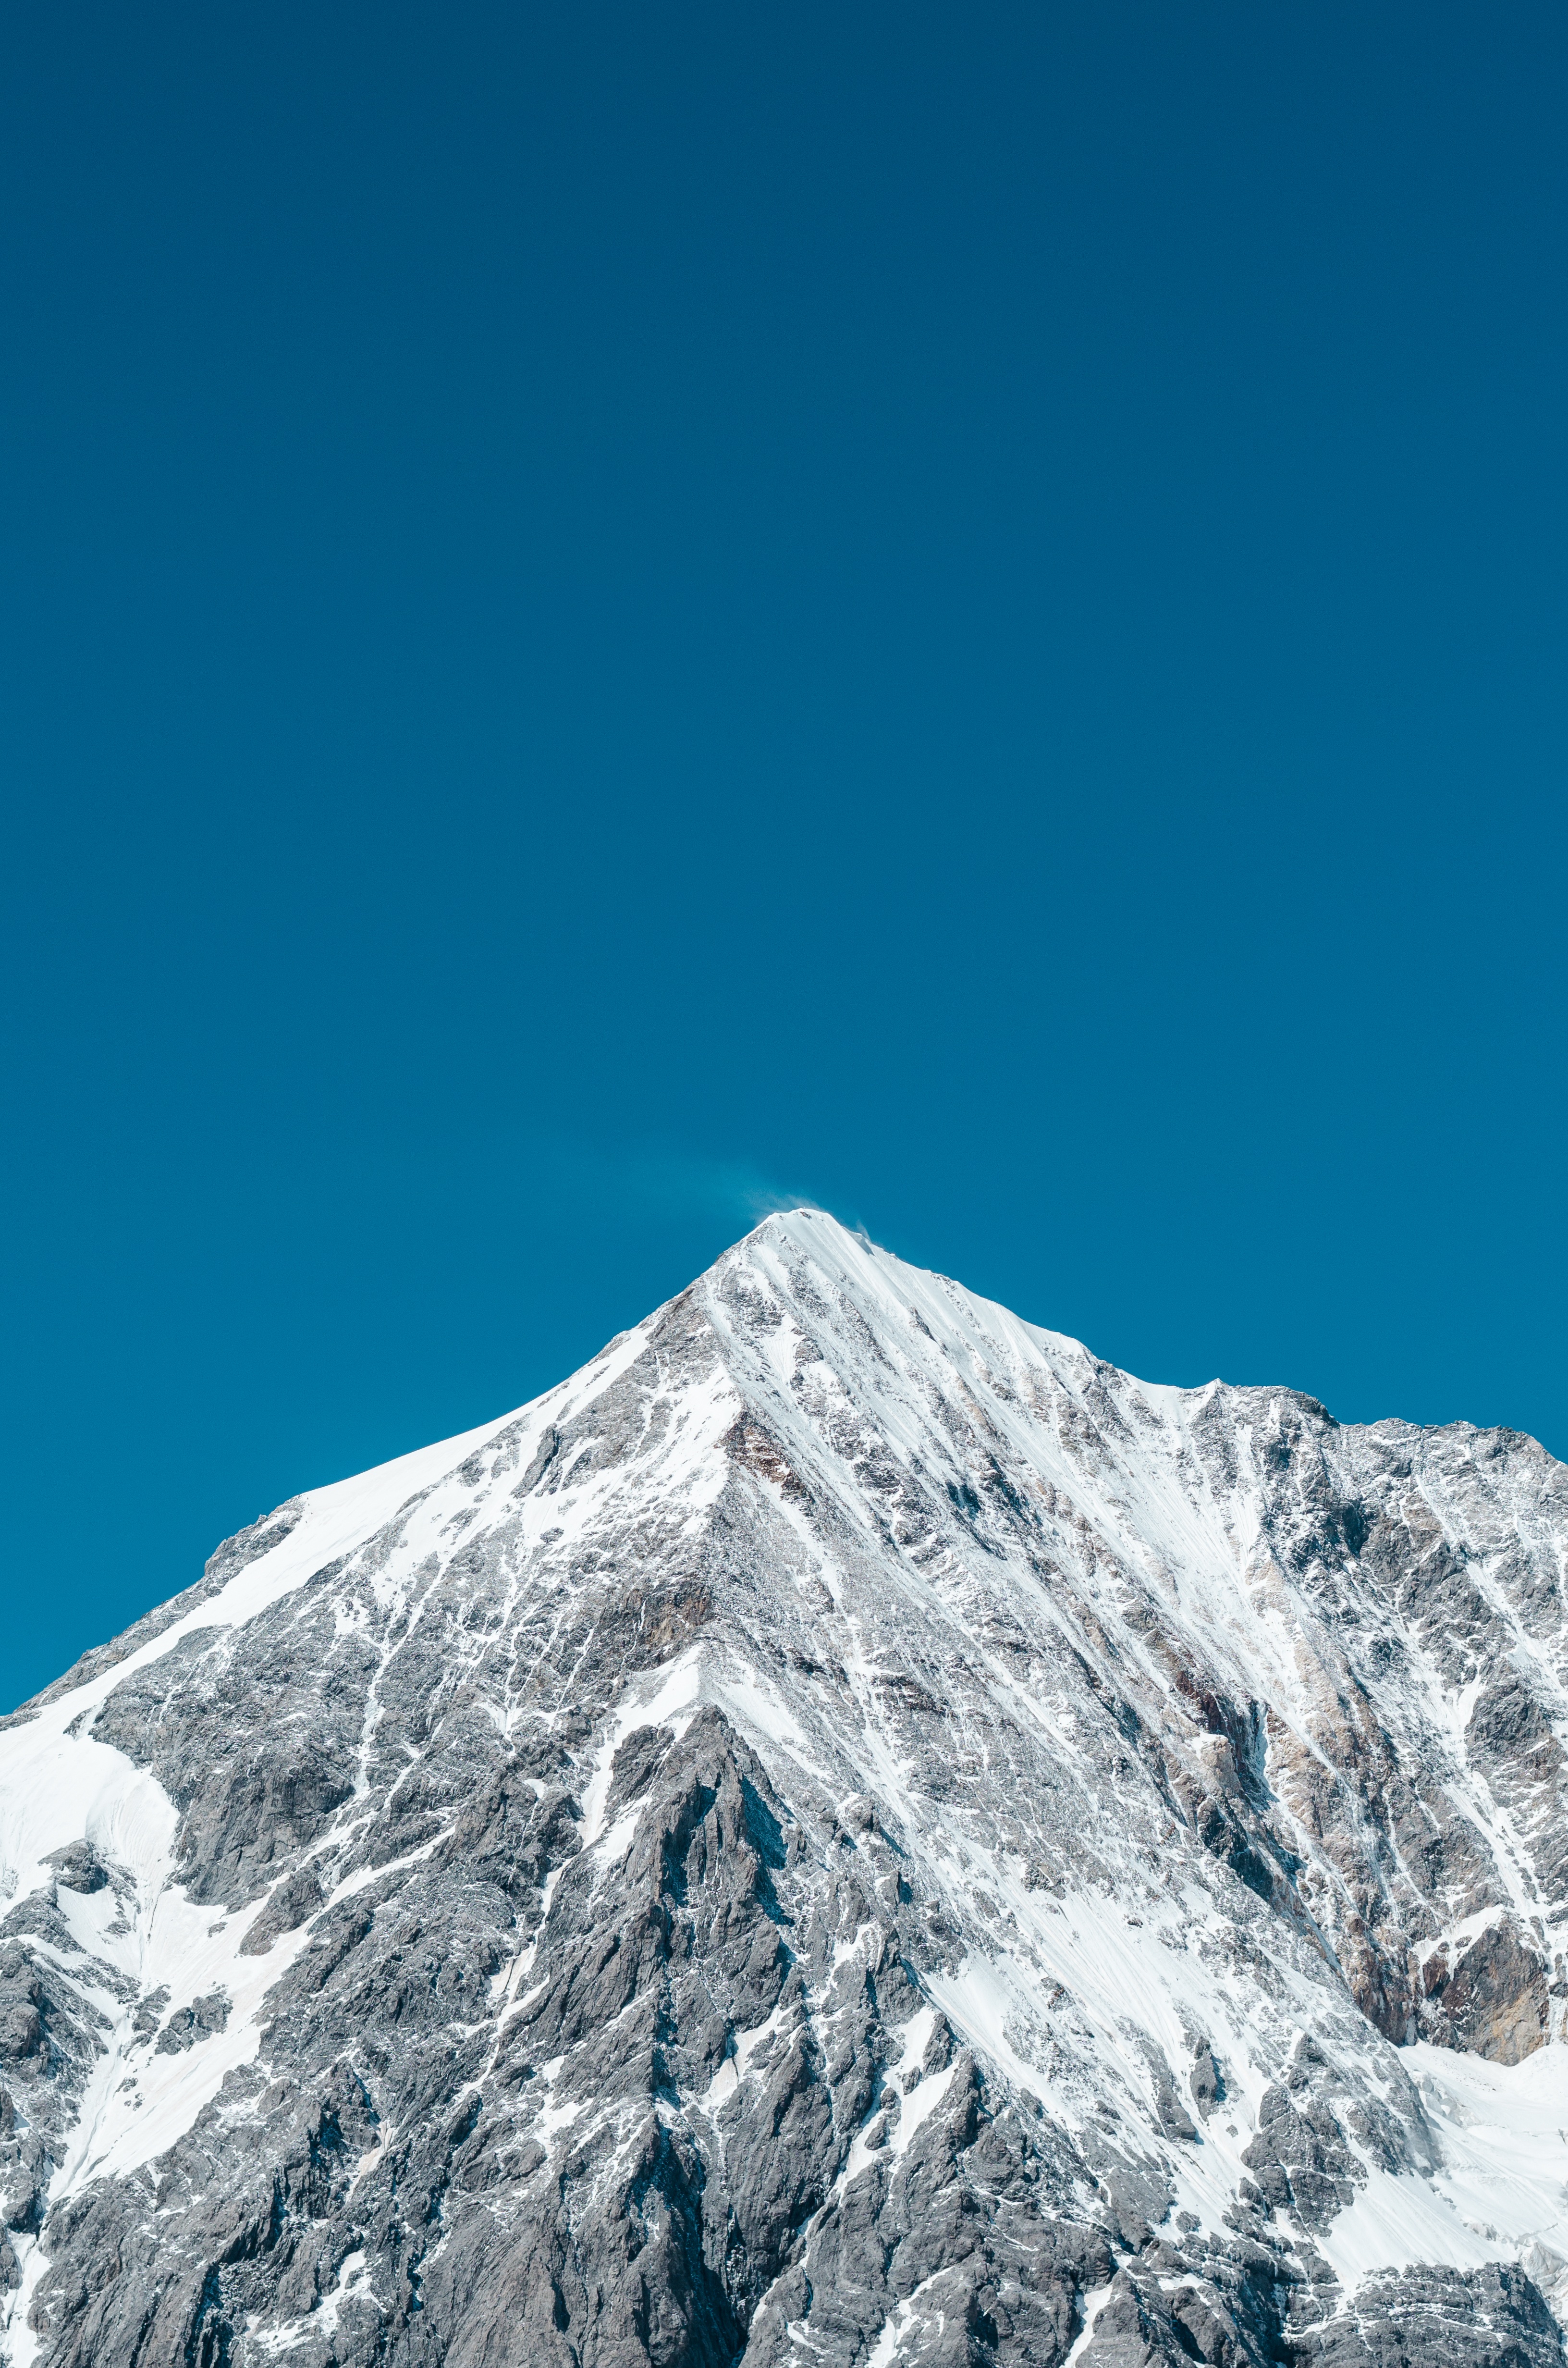
mountain, snow, peak, mountain range, clear, ridge, summit, mountaineering, alps, mount, plateau, landform, stratovolcano, geographical feature, mountainous landforms, geological phenomenon